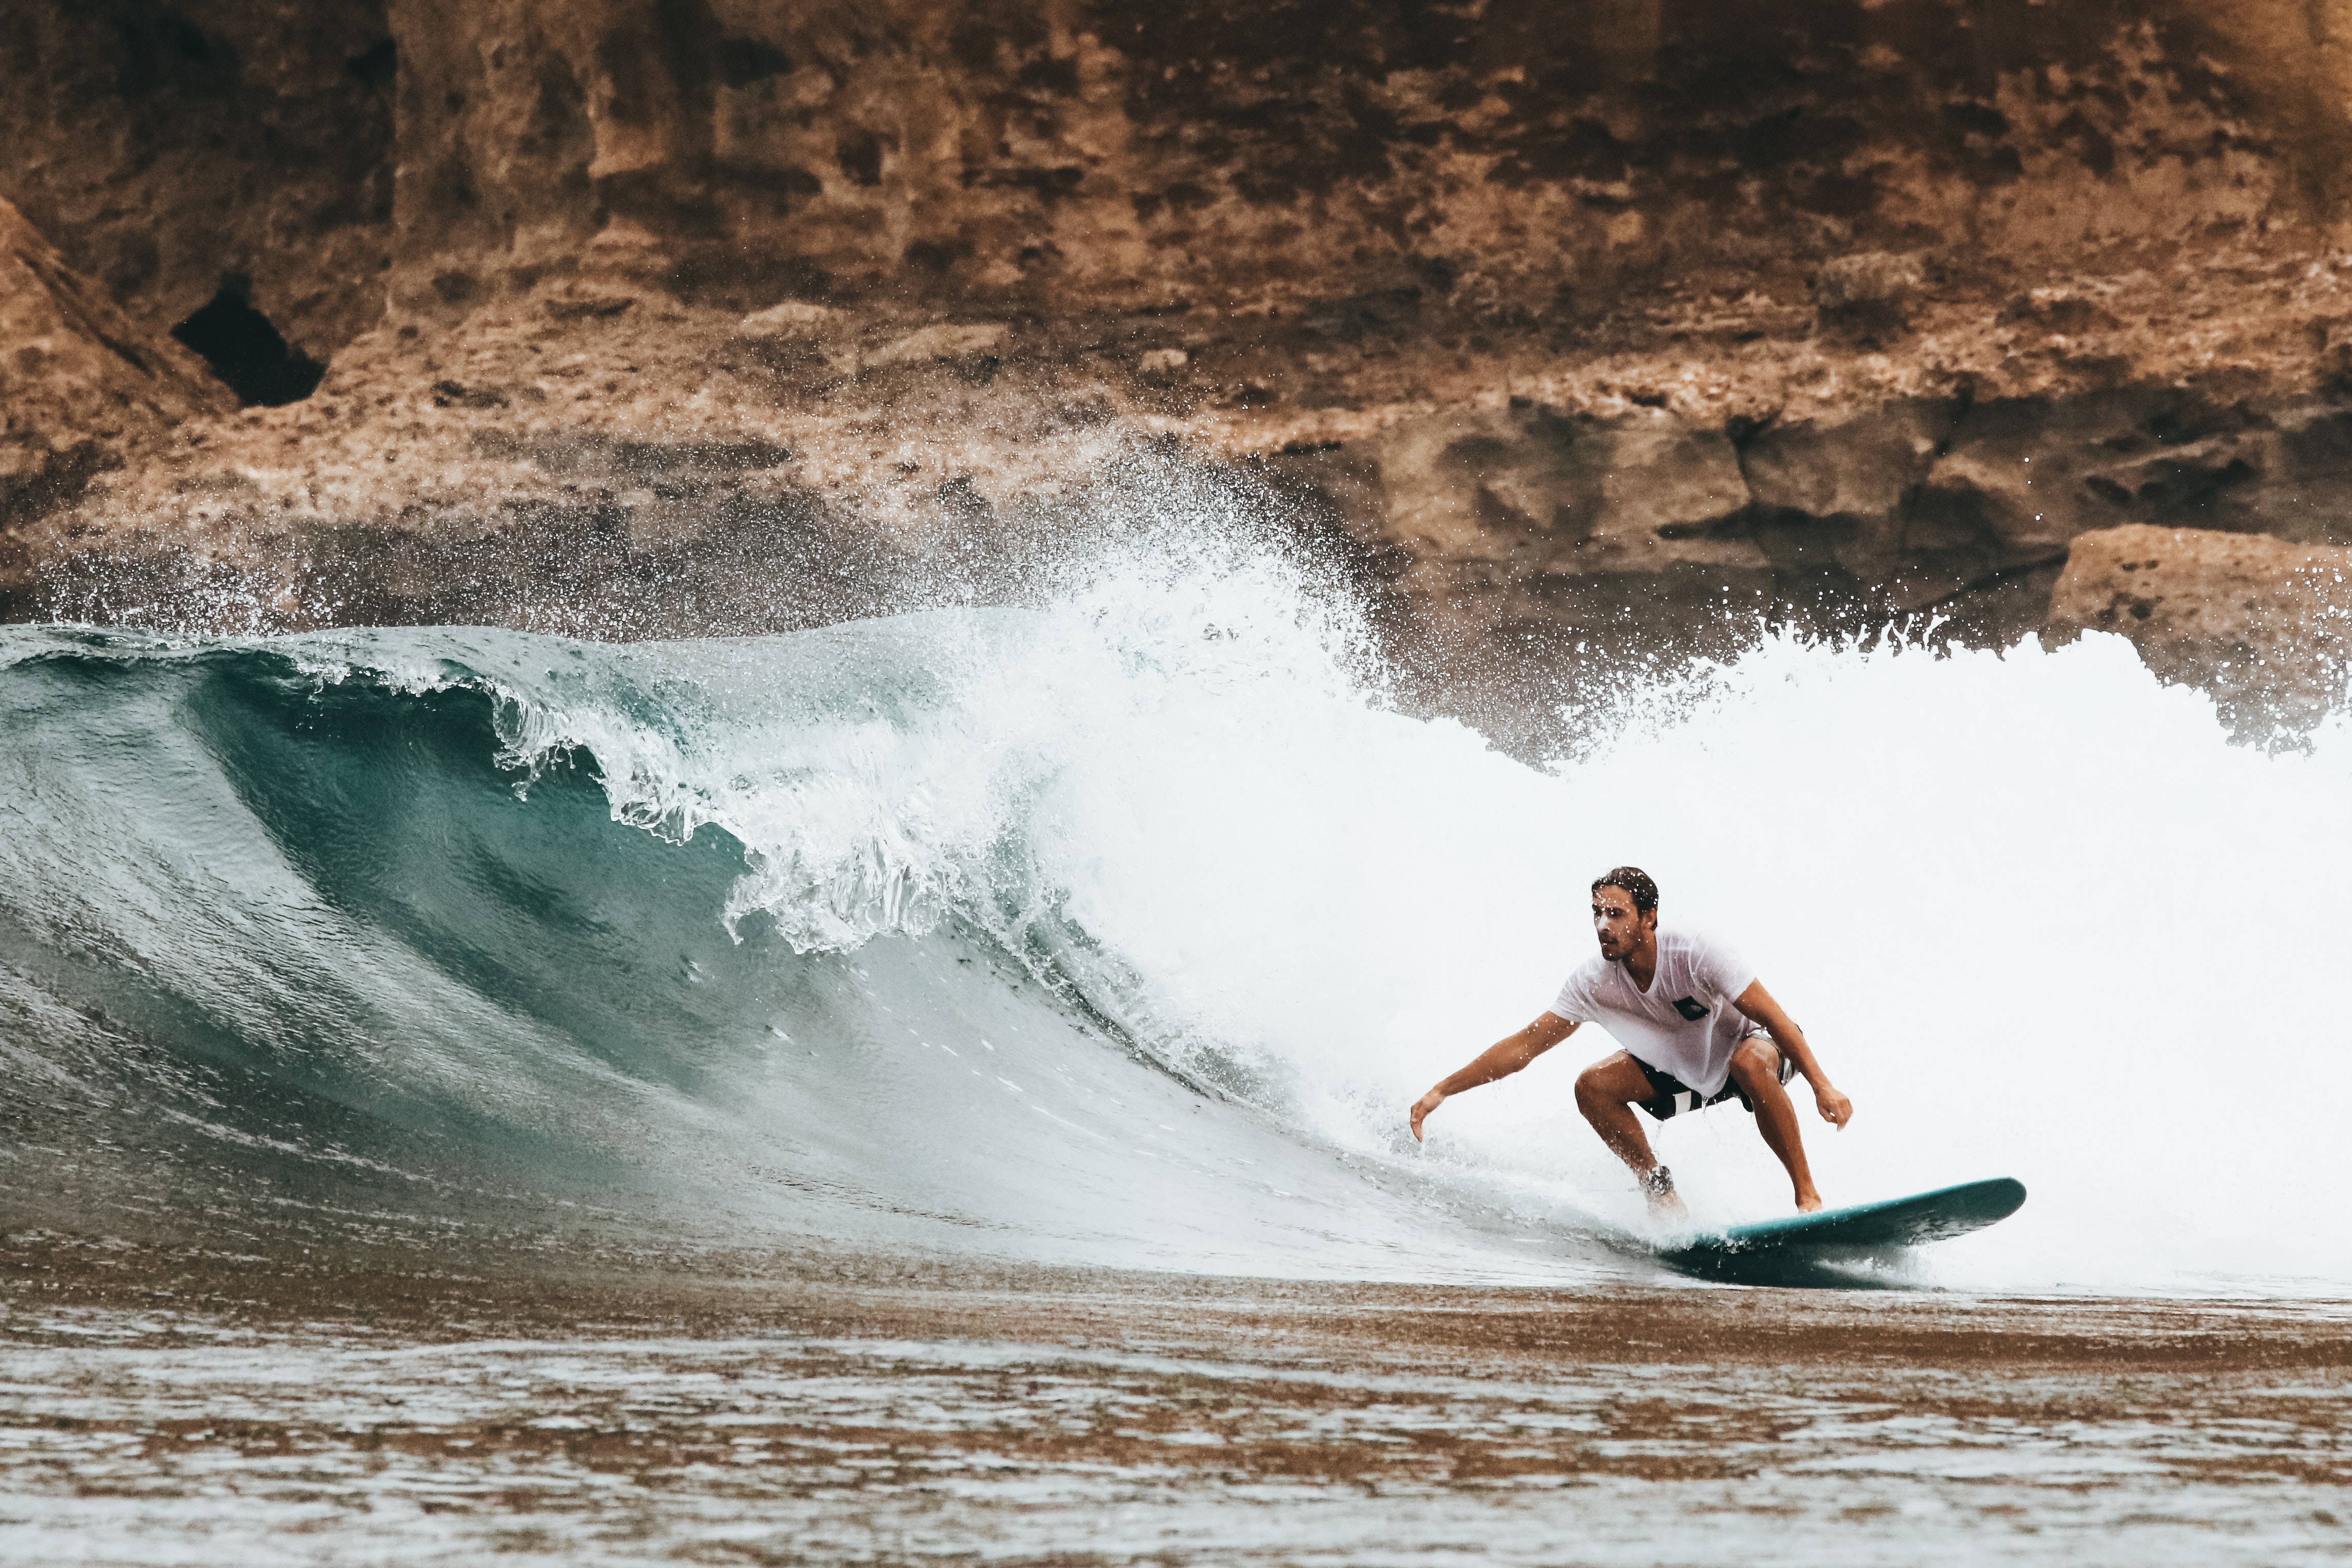
wave, Surfing Equipment, surfing, surfboard, boardsport, wind wave, surface water sports, skimboarding, wakesurfing, water sport, tide, water, recreation, sports equipment, ocean, sea, extreme sport, bodyboarding, sports, individual sports, coast, stand up paddle surfing